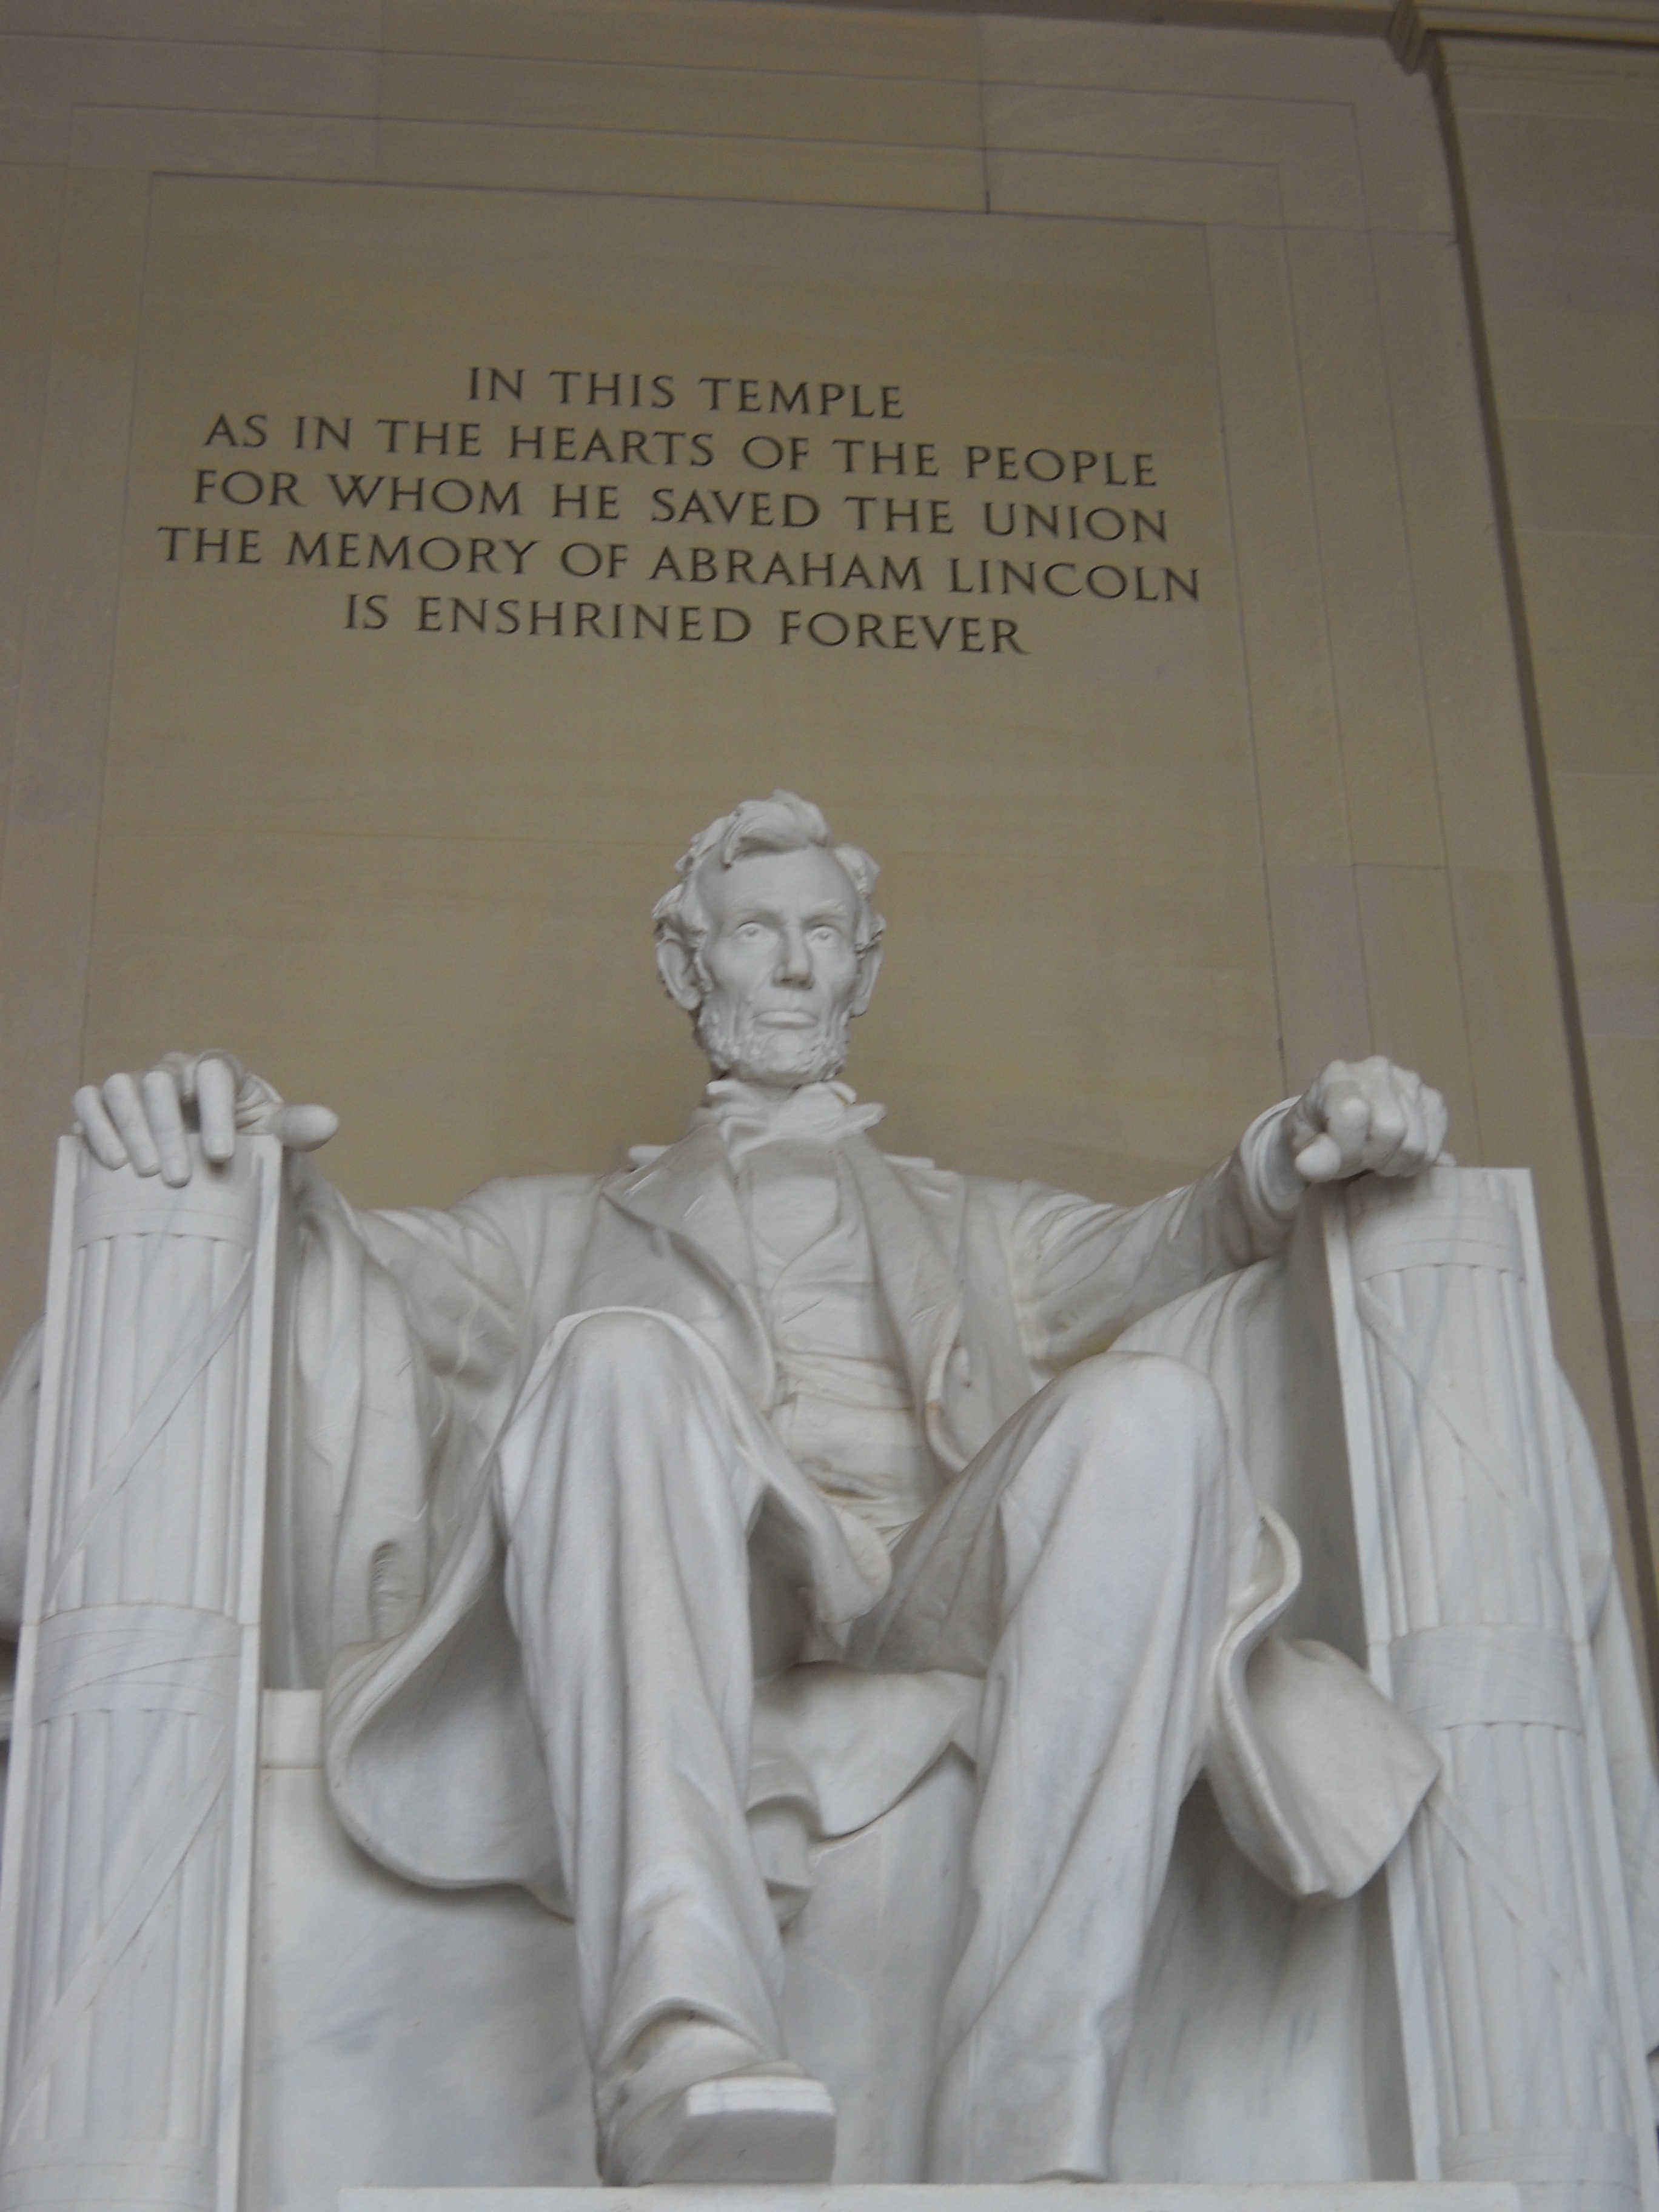
monument, statue, sitting, sculpture, memorial, art, lincoln, washington dc, ancient history